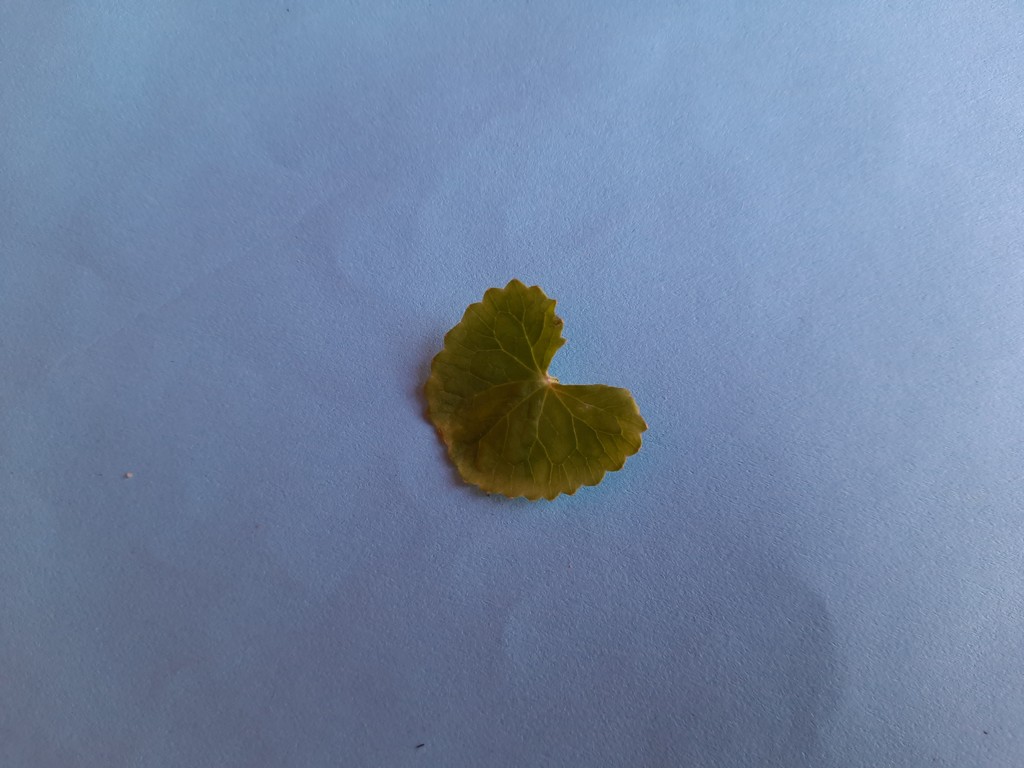
Label: Healthy